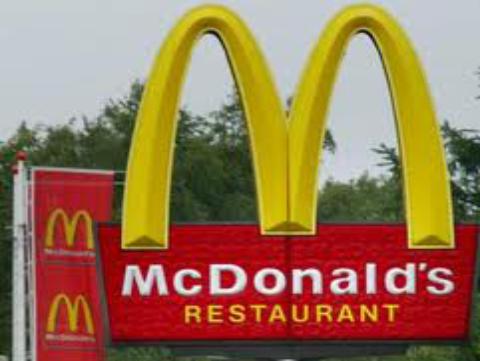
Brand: McDonald's
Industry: Food